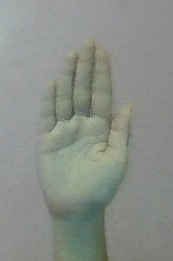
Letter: seen